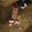
Label: mouse